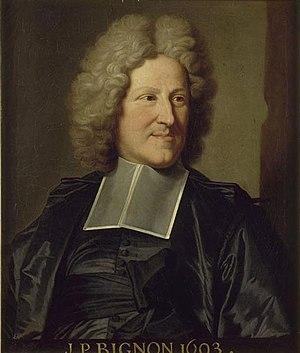
Jean Buvat, né le 4 juillet 1660 à Champs-sur-Marne et mort le 30 avril 1729 à Paris, est un bibliothécaire à la Bibliothèque du Roi de 1697 à 1729 et mémorialiste français. Il est connu pour être l’auteur du Journal de la Régence publié par Émile Campardon en 1865.